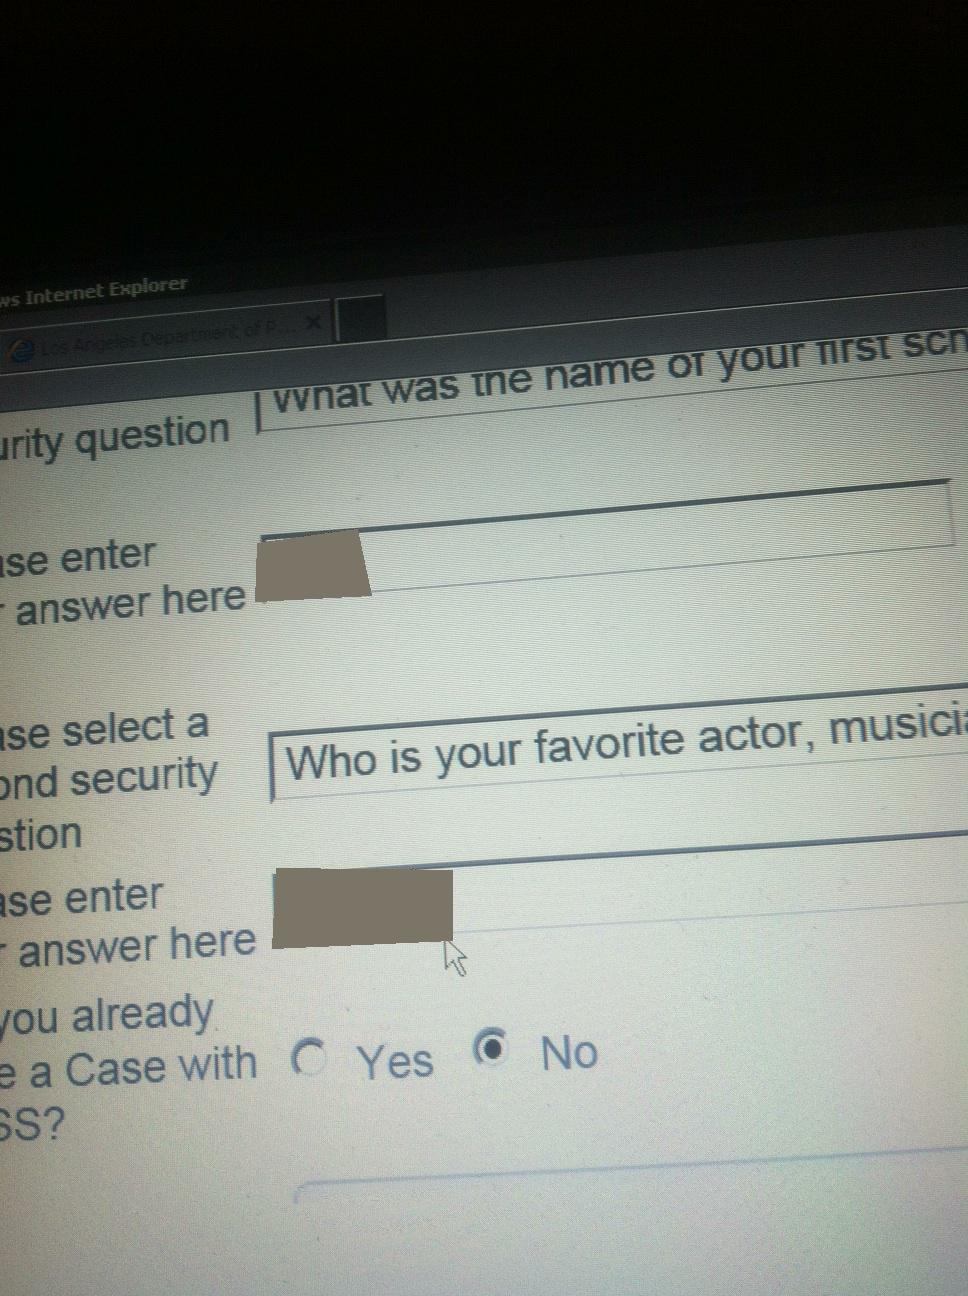Question: What is the Top Chef question?
Answer: unanswerable